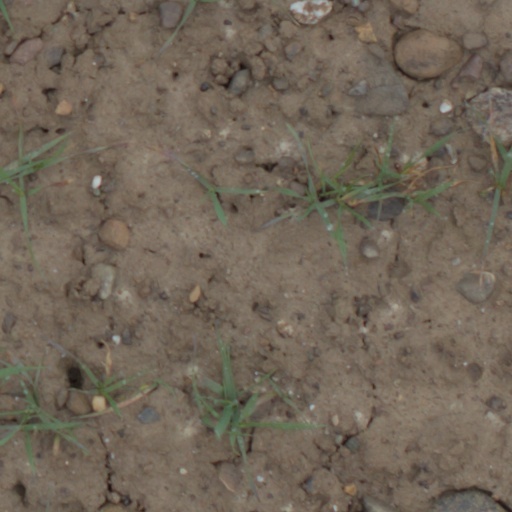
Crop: wheat